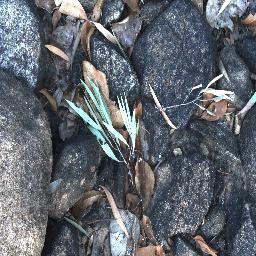
Label: negative